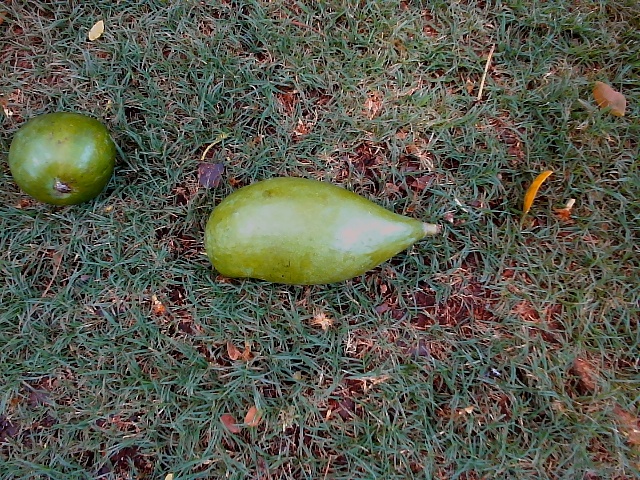
Label: Raw_Mango